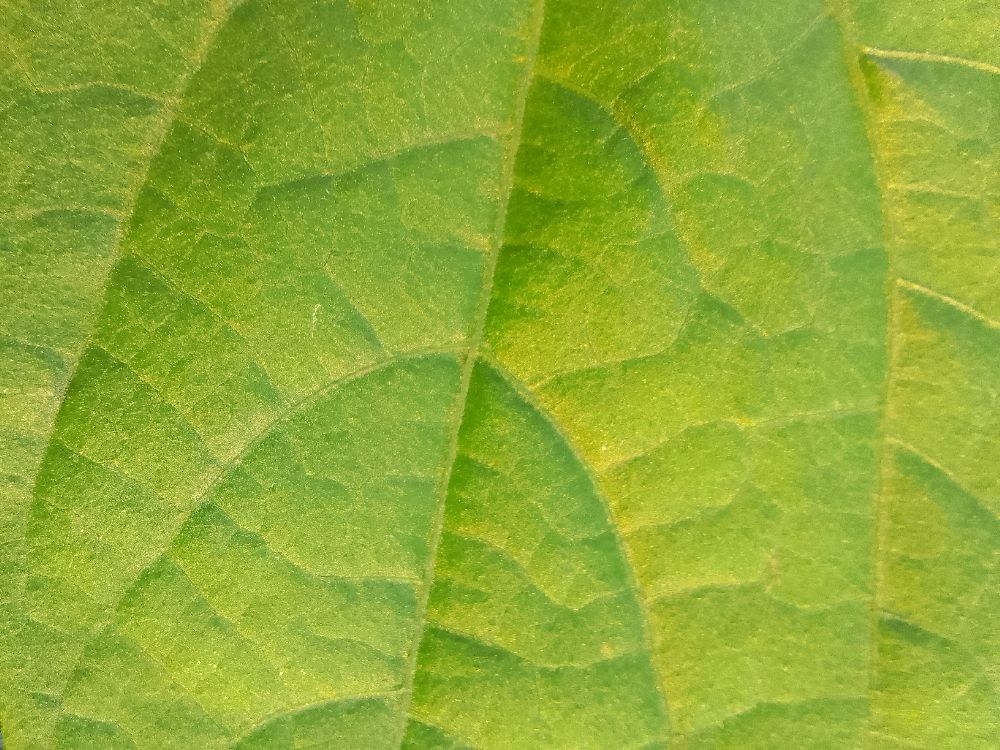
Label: healthy